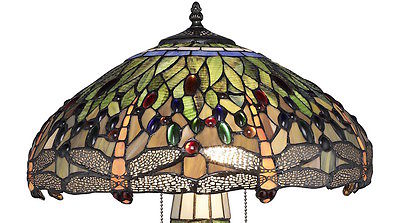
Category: lamp